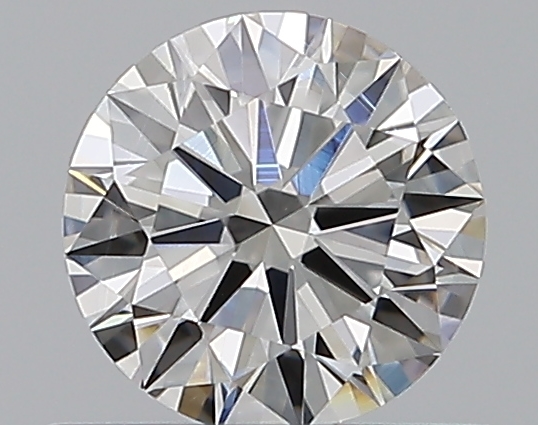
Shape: round
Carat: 0.5
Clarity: VS1
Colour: G
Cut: EX
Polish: EX
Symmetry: EX
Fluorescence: N
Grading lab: GIA
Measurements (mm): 5.08 x 5.11 x 3.09